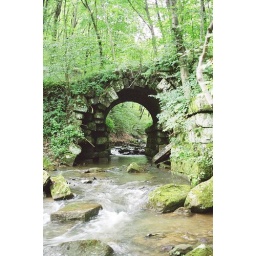
This old train bridge is now a bike trail overlooking the Allegheny river near Kennerdell, Pennsylvania.